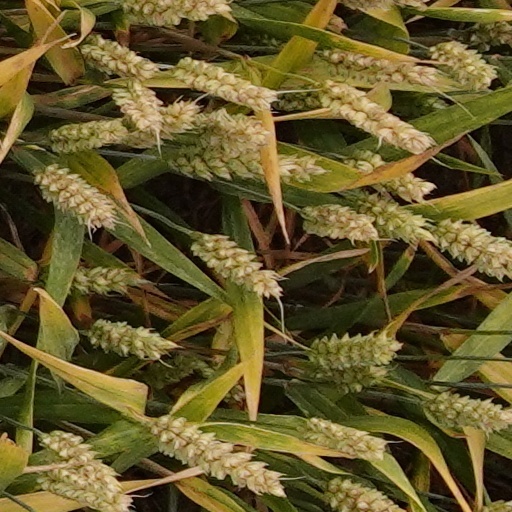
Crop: wheat